Irmulco, California

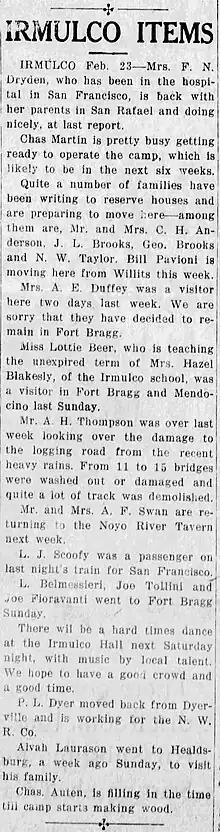
"Irmulco News" ("Fort Bragg Advocate and News", 1925)

The remnants of the mill and most of the surviving buildings were destroyed in a fire in October 1928. According to the "Ukiah Dispatch Democrat", the roof of the caretaker's house in the "old town" caught fire and "in a very short time practically all that was left of the abandoned town and mill was a raging inferno. After burning the buildings the fire raged up the south fork of the Noyo and destroyed all that was not burned up in the fire two years ago." In 1930, Irvine & Muir sold the townsite and the timberland to James L. Robertson, the mayor of nearby Willits. At that time, the land was said to have "plenty of good buildings for ranching operations. The land lies along the Noyo river and Redwood Creek...There are numerous springs and a good water supply, which was used when the mill was in operation, consisting of two 25,000 tanks fed by springs. This water is piped to the buildings. The land is also on the railroad and has a spur track to the old store building which will be remodeled for a barn." Robertson planned to establish a ranch in the area.